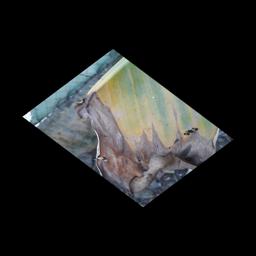
Label: POTASSIUM DEFICIENCY